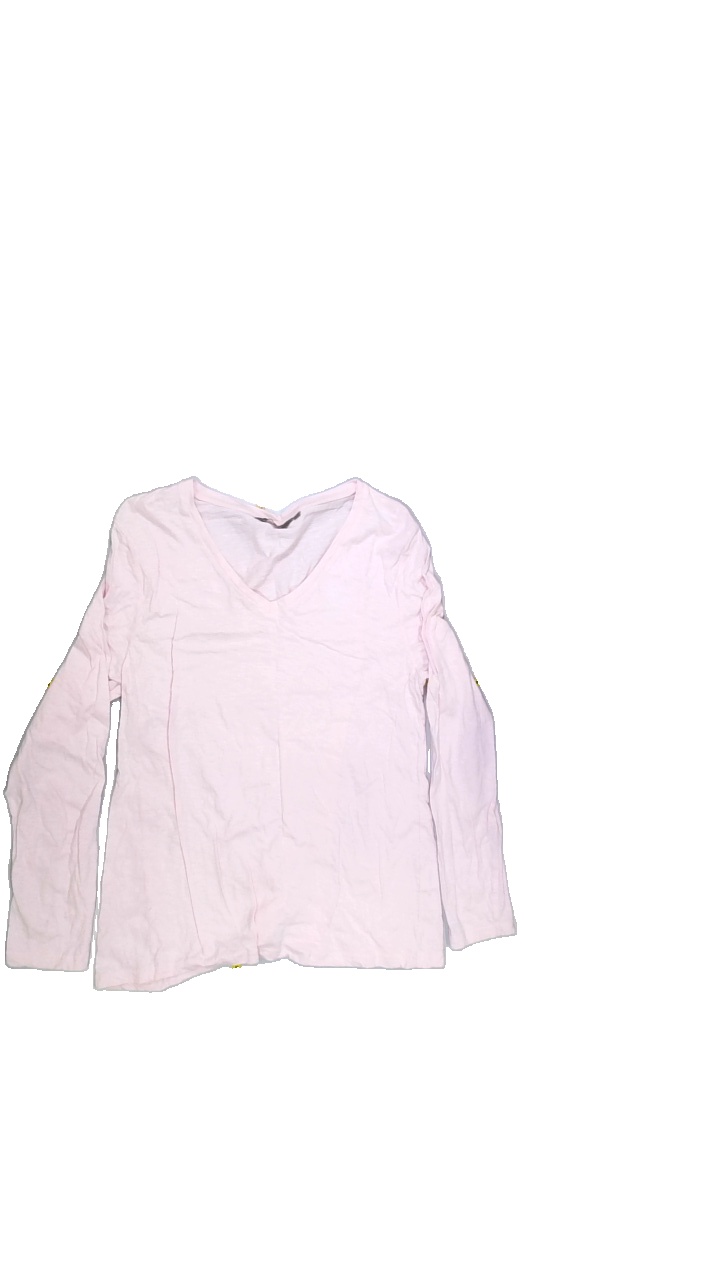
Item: Shirt (Ladies)
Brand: Not Applicable
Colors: Pink
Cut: Regular, V-collar
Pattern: Plain
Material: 100%cotton
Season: All
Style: No trend
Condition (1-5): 4
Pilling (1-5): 4
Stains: No
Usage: Export
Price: <50